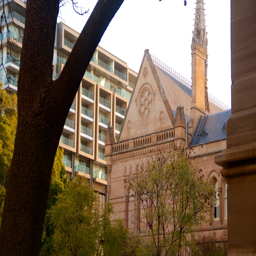
public university featuring a city and heritage architecture